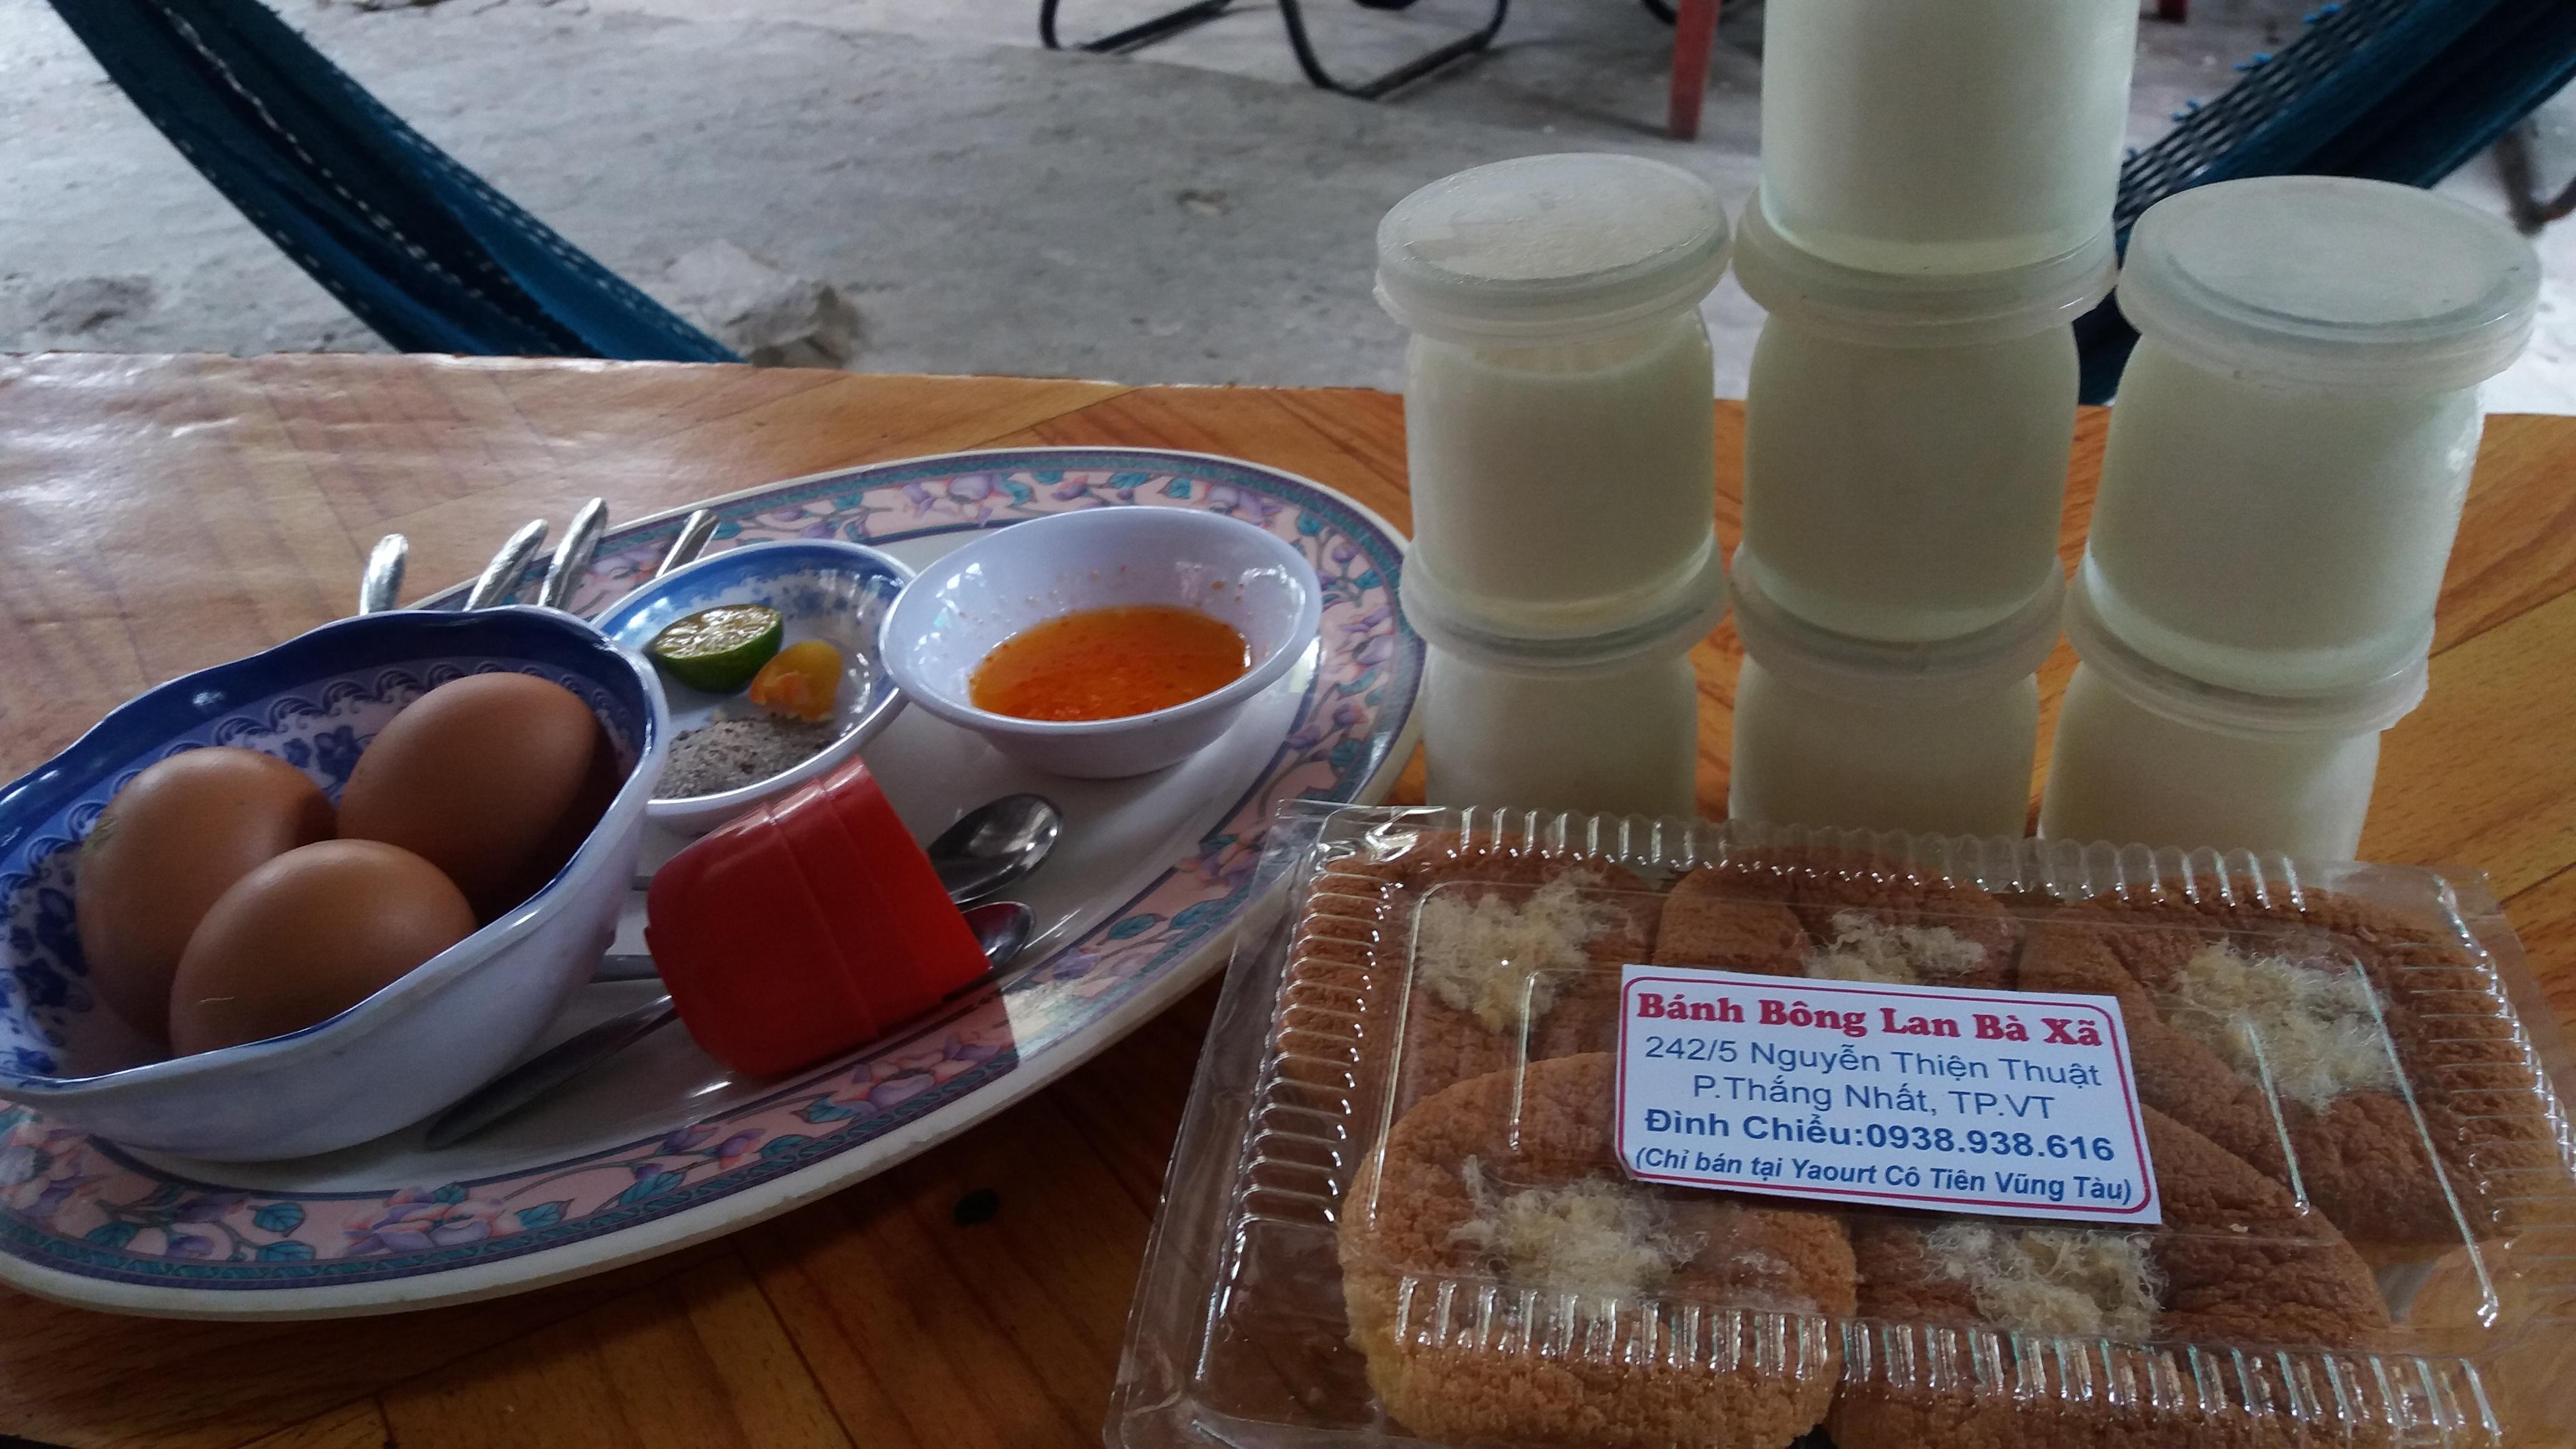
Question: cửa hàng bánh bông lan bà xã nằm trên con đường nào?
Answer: đường nguyễn thiện thuật